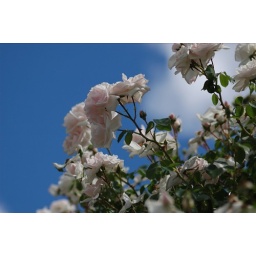
White roses against the sky